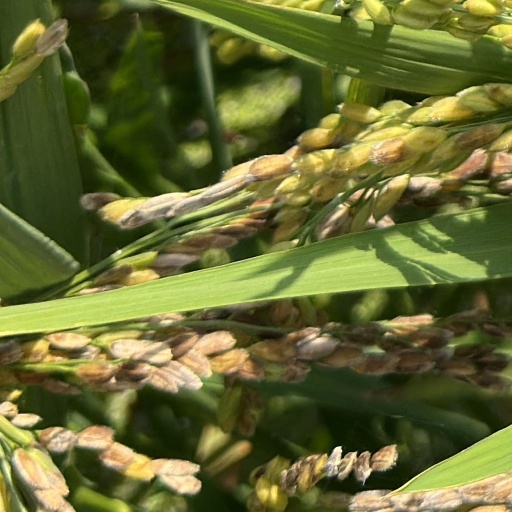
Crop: rice